Maurycy Stefanowicz

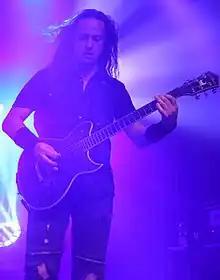
Stefanowicz in 2023

Maurycy "Mauser" Stefanowicz (born 1976) is a Polish guitarist. Stefanowicz has played with such bands as Vader, Dies Irae, Christ Agony, UnSun. He is sponsored by Washburn Guitars.